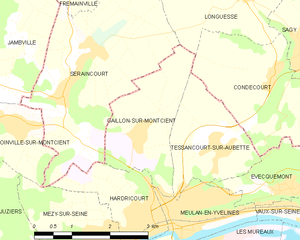
Carte des communes françaises Gaillon-sur-Montcient